List of American films of 1927

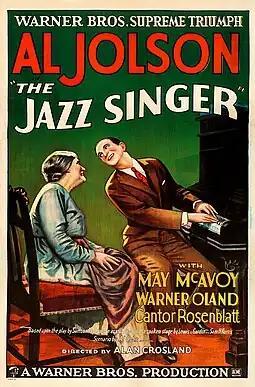
"The Jazz Singer" starring Al Jolson.

The 1st Academy Awards were presented in Los Angeles on May 16, 1929 at The Hollywood Roosevelt Hotel. The ceremonies were hosted by Douglas Fairbanks. 1927 films released between July 1 and December 31 were eligible for the initial awards.